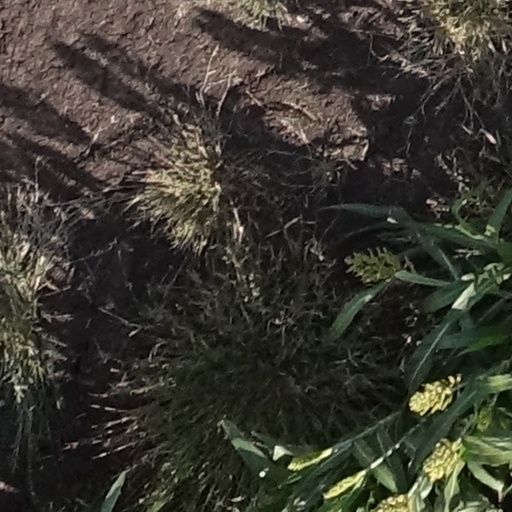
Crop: sorghum